American Liberty 225th Anniversary gold coin

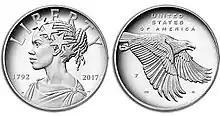
American Liberty 225th Anniversary silver medal

The US Mint released a series of .999 fine, 1 ounce silver medals as a companion to its 225th Anniversary Gold Coin. It was struck at the Philadelphia Mint and released on October 19.